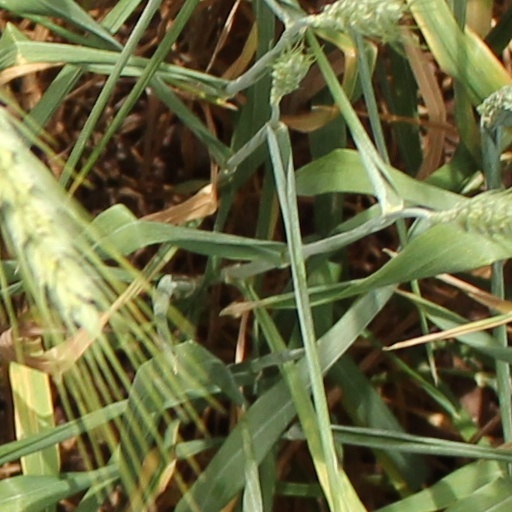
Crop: wheat